Adalbert Probst

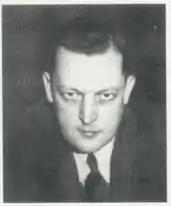
Adalbert Probst

Adalbert Probst (1900 – 1934) was a Catholic Youth leader in Germany during Nazi period. He was killed during Hitler's 1934 Night of the Long Knives purge. Probst was national director of the Catholic Youth Sports Association. The Catholic Church in Germany had resisted attempts by the new Nazi Government to close its youth organisations. Probst, along with Erich Klausener (head of Catholic Action) and Fritz Gerlich (editor of Munich's Catholic weekly, "Der Gerade Weg") were among the high-profile Catholic opposition figures targeted for assassination in the Night of the Long Knives of the summer of 1934, an early effort by Hitler to assert his dominance of German politics through violence. Probst was abducted and later found dead, allegedly "shot while trying to escape".